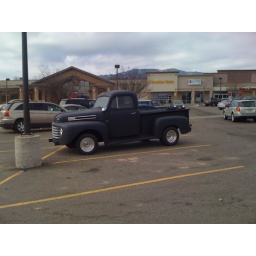
Awesome car over at the Safeway parking lot. Ford F1 Matte black mmm...